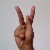
The image shows a hand gesture representing the letter 'K' in Indian Sign Language.